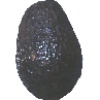
Label: avocado